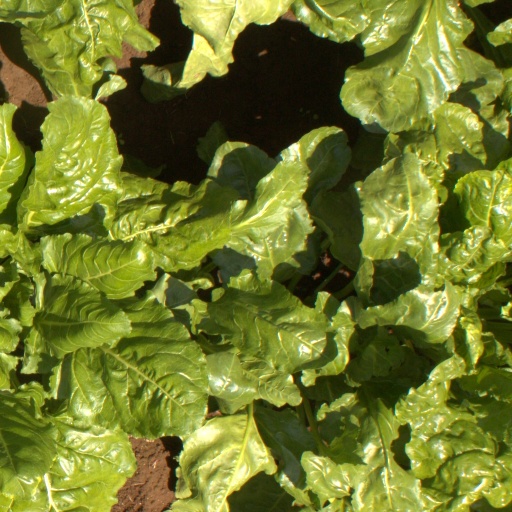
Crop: sugar beet